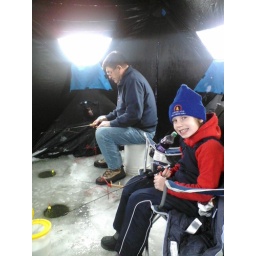
This is my daughter and my dad in my fish house catching some crappies.